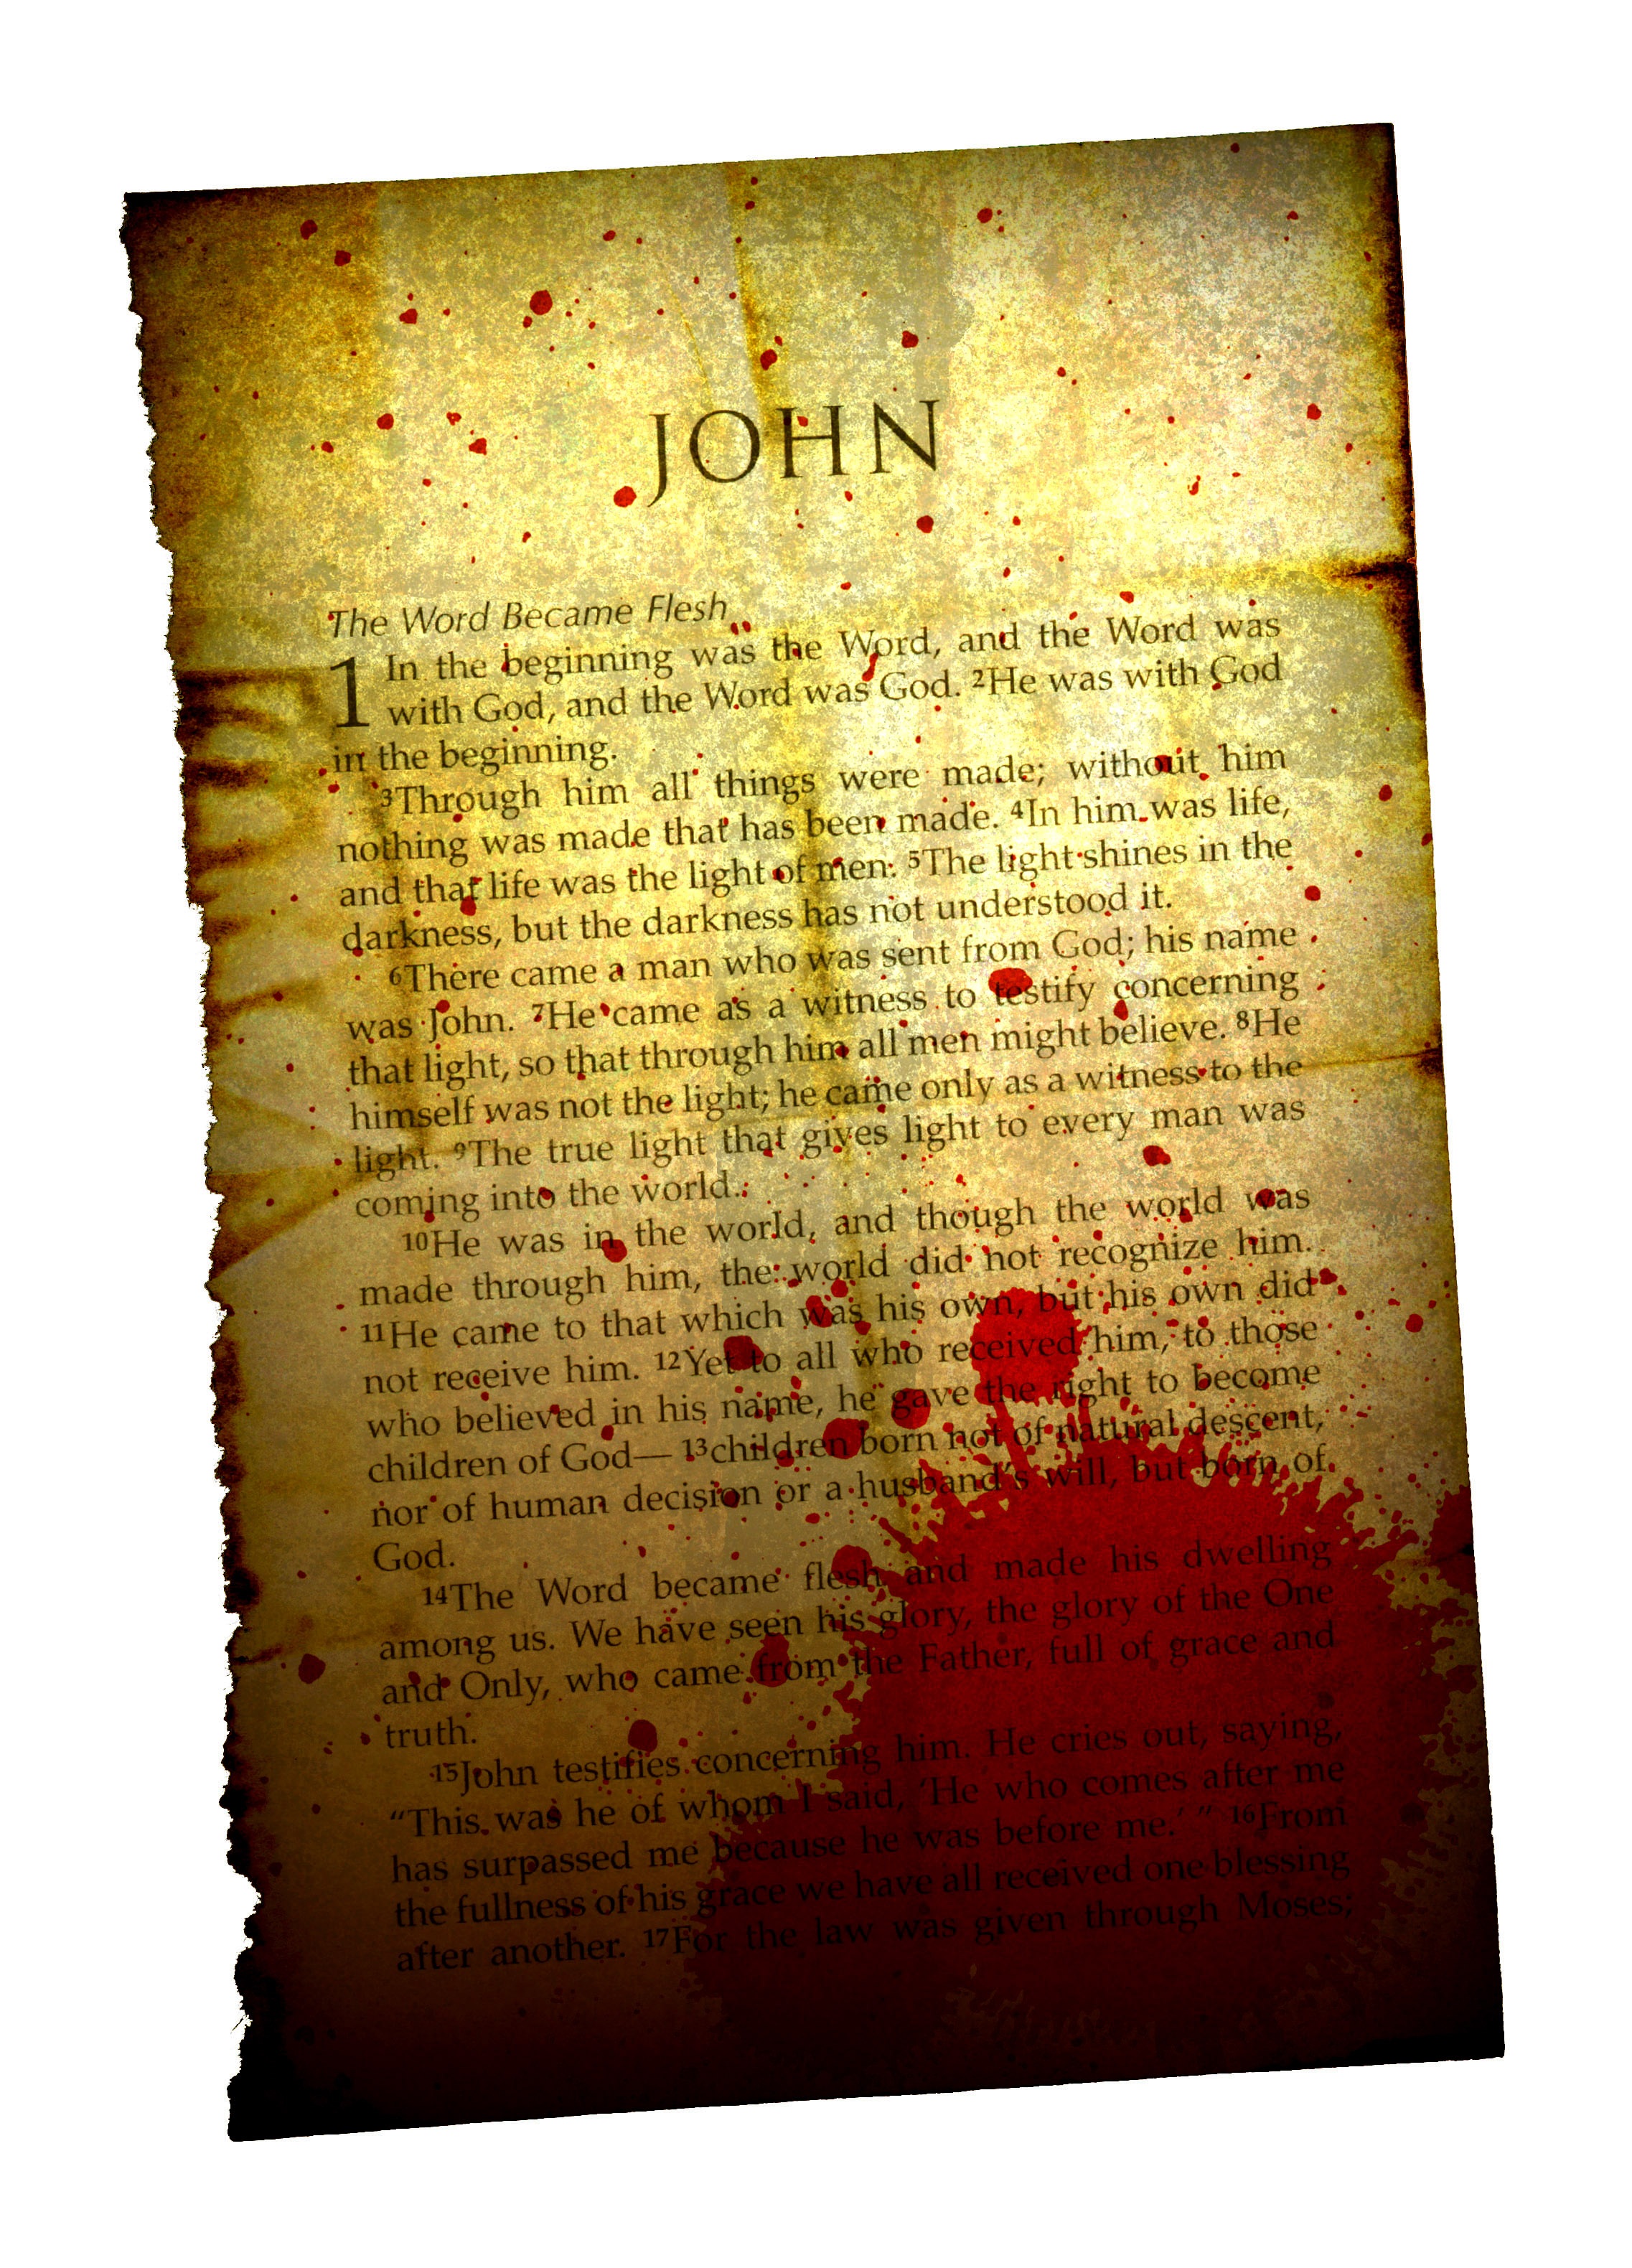
advertising, religion, bible, brand, font, text, christianity, gospel, document